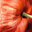
Label: poppy